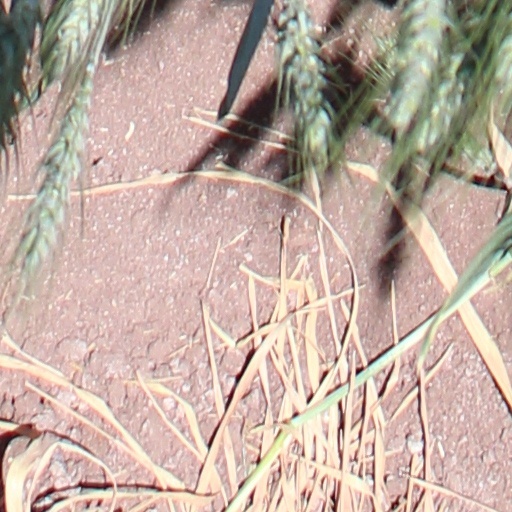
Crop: wheat